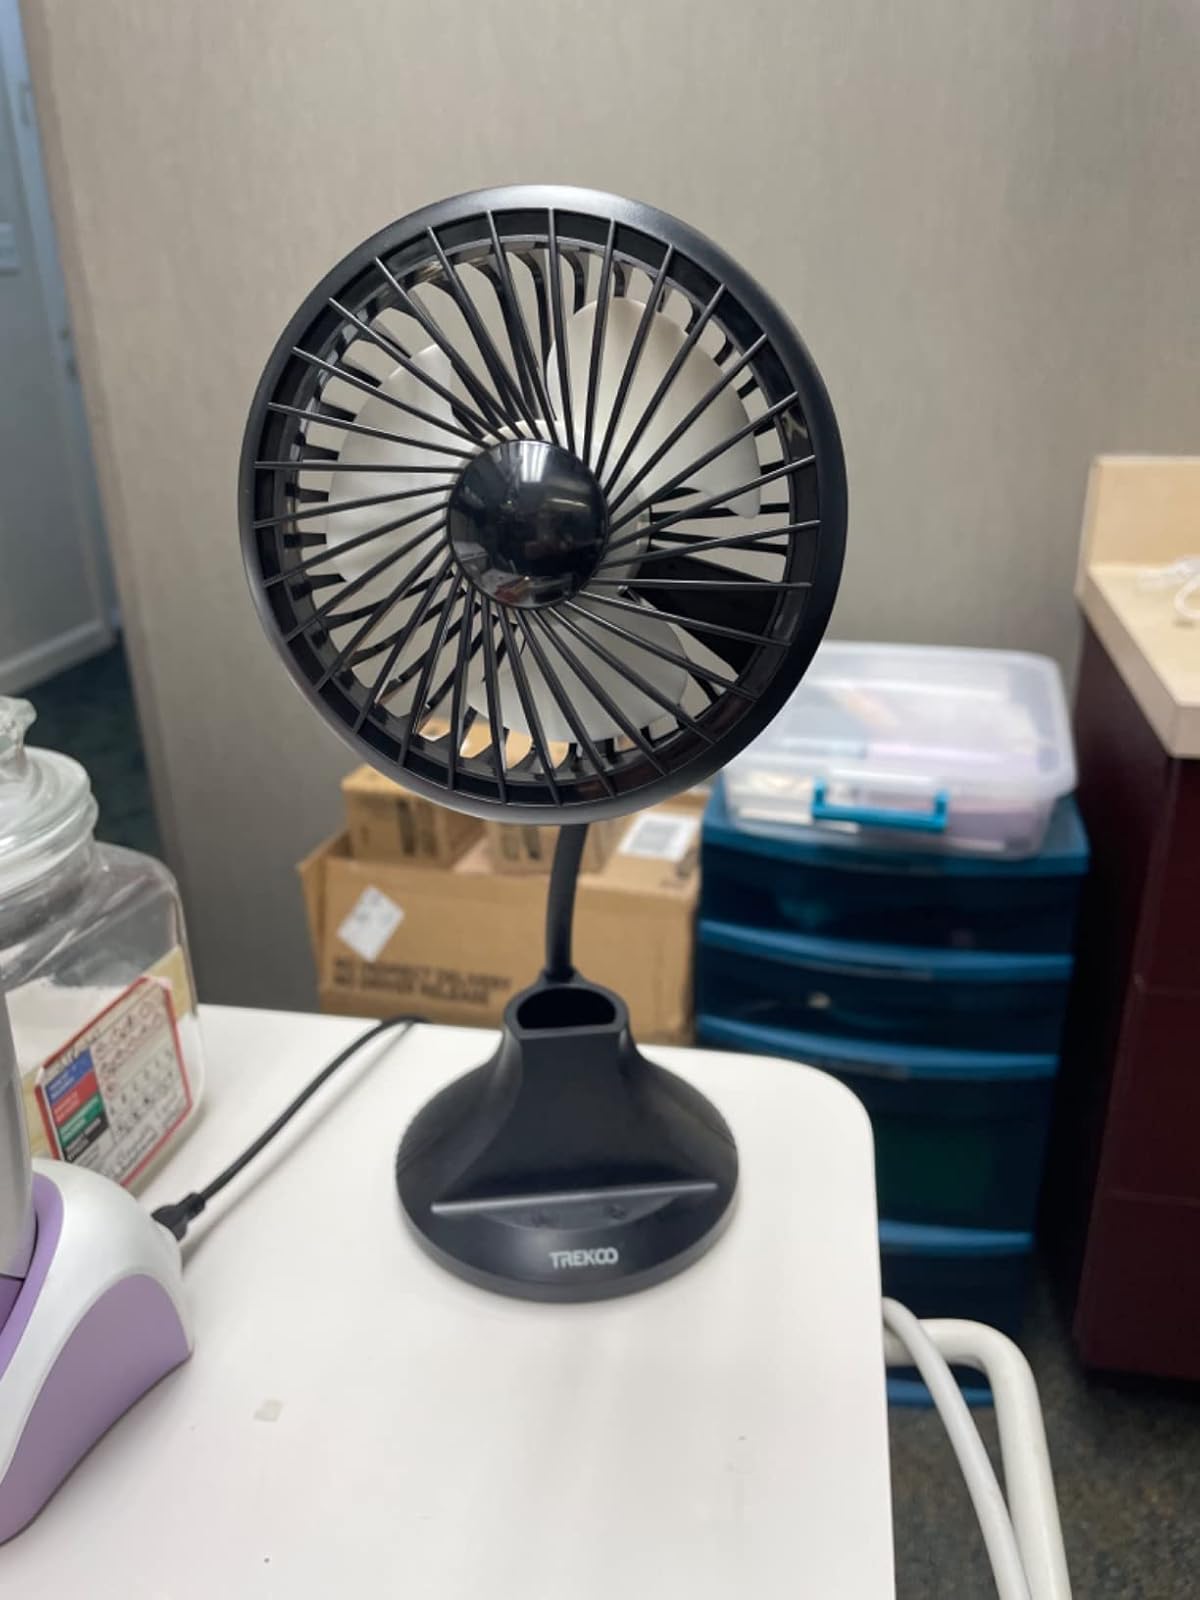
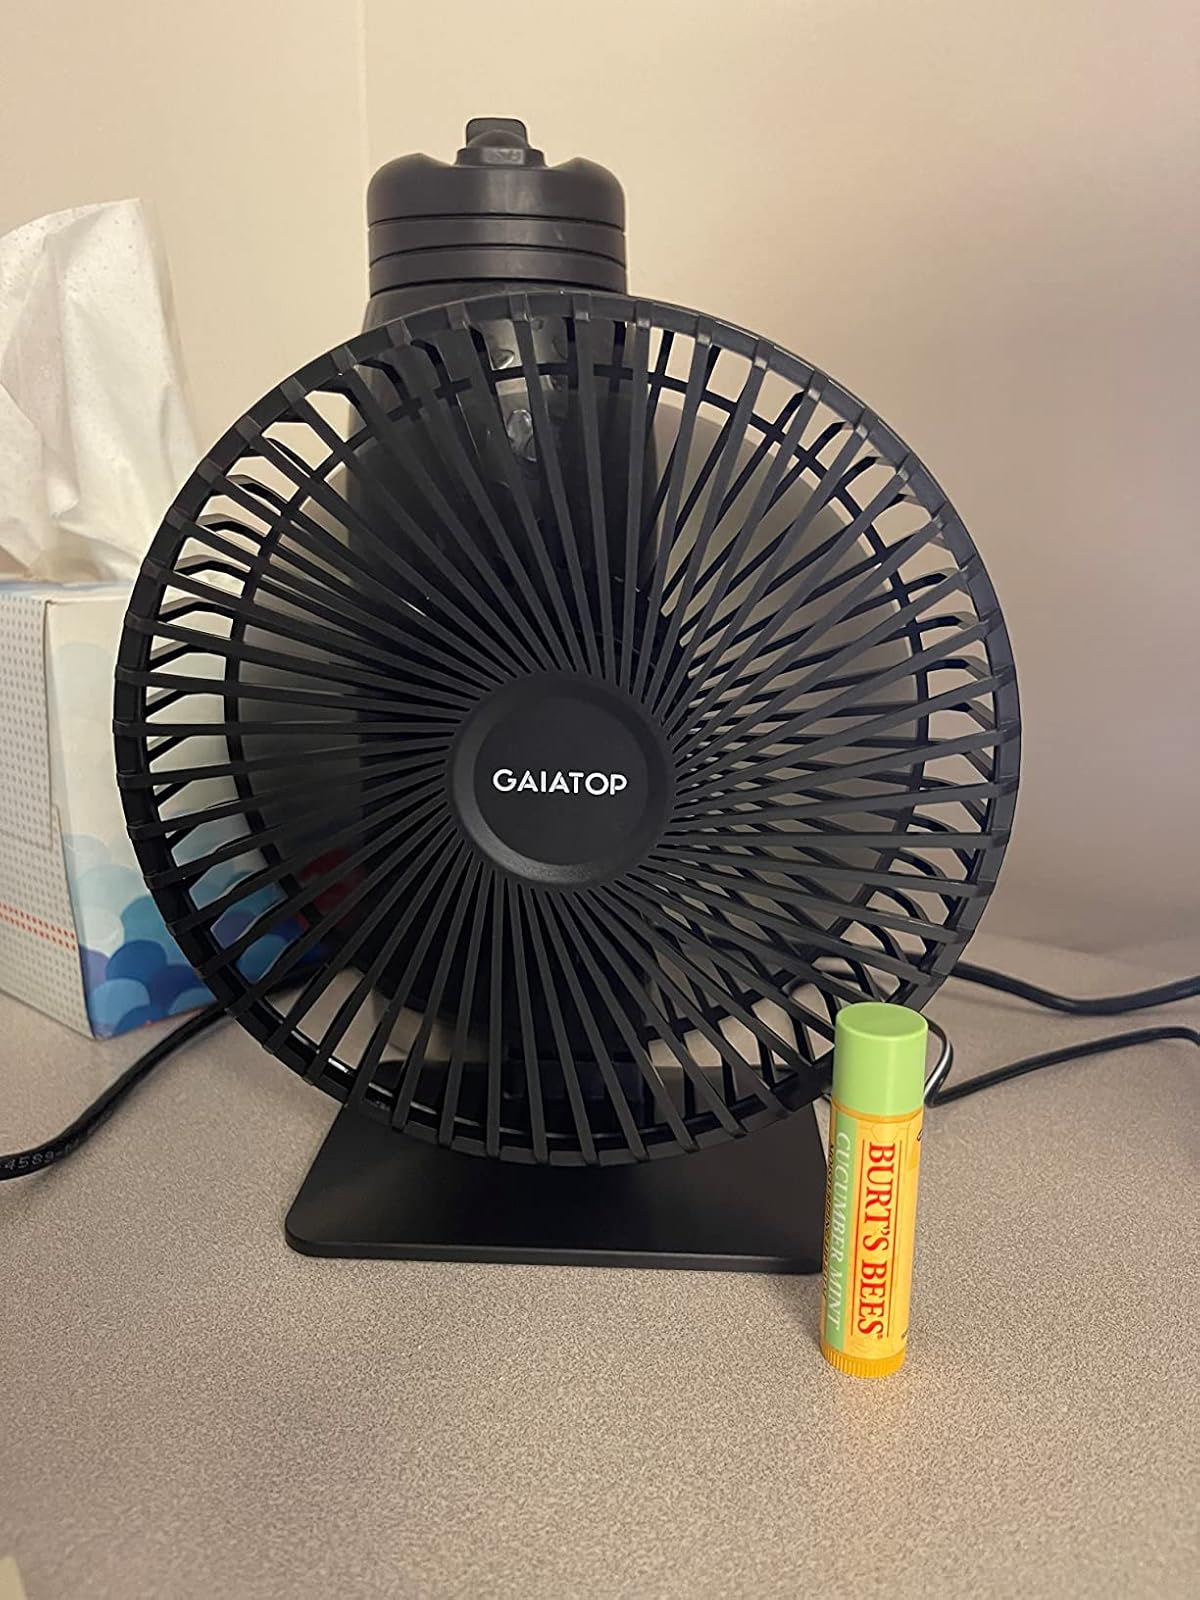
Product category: fan
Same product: no